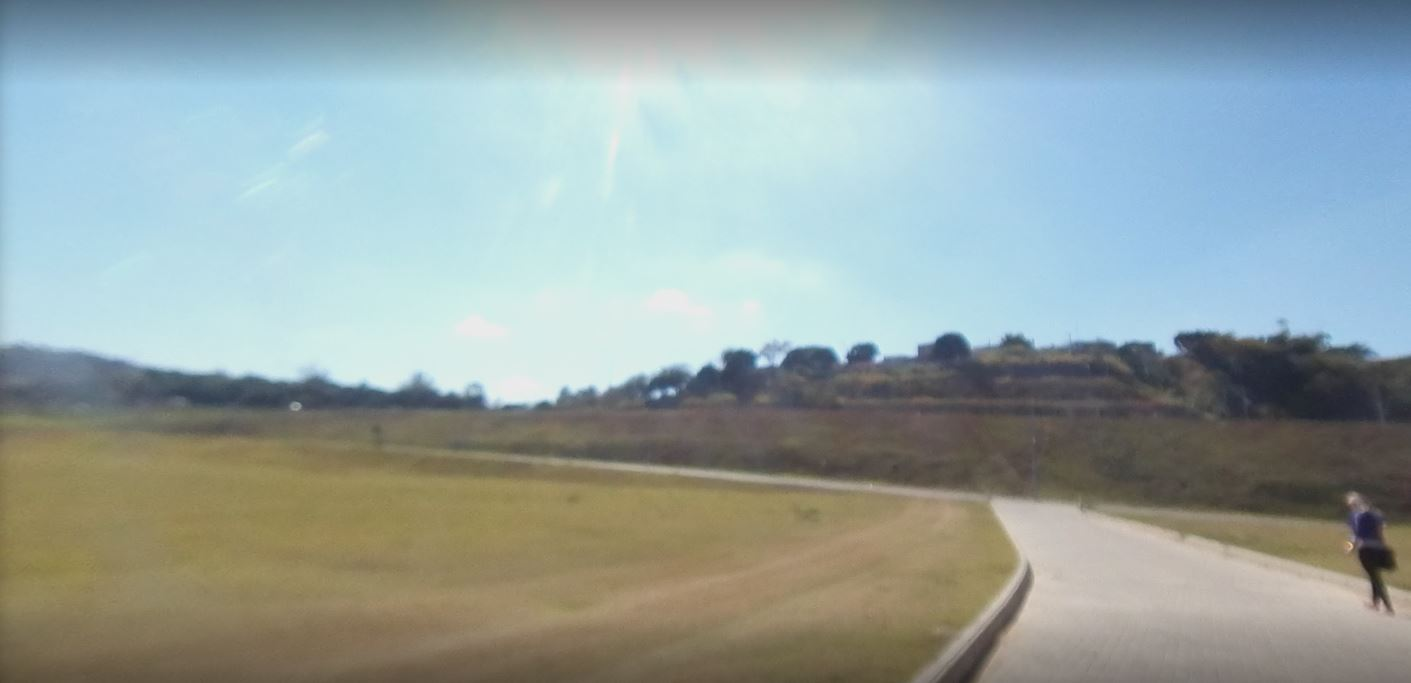
Fire: no
Smoke: no